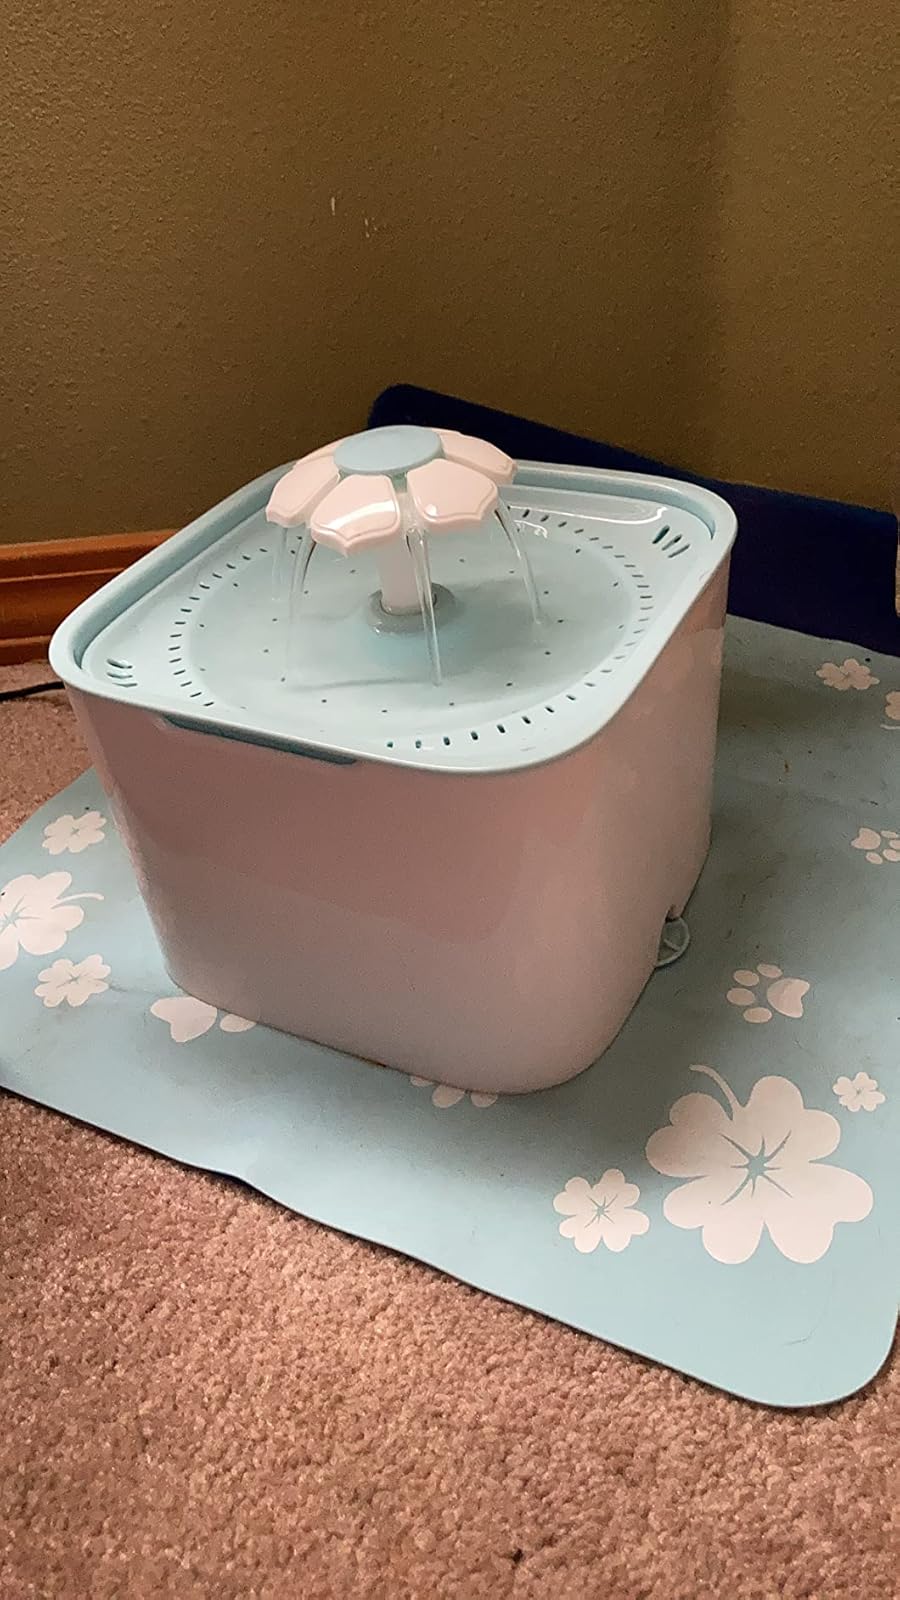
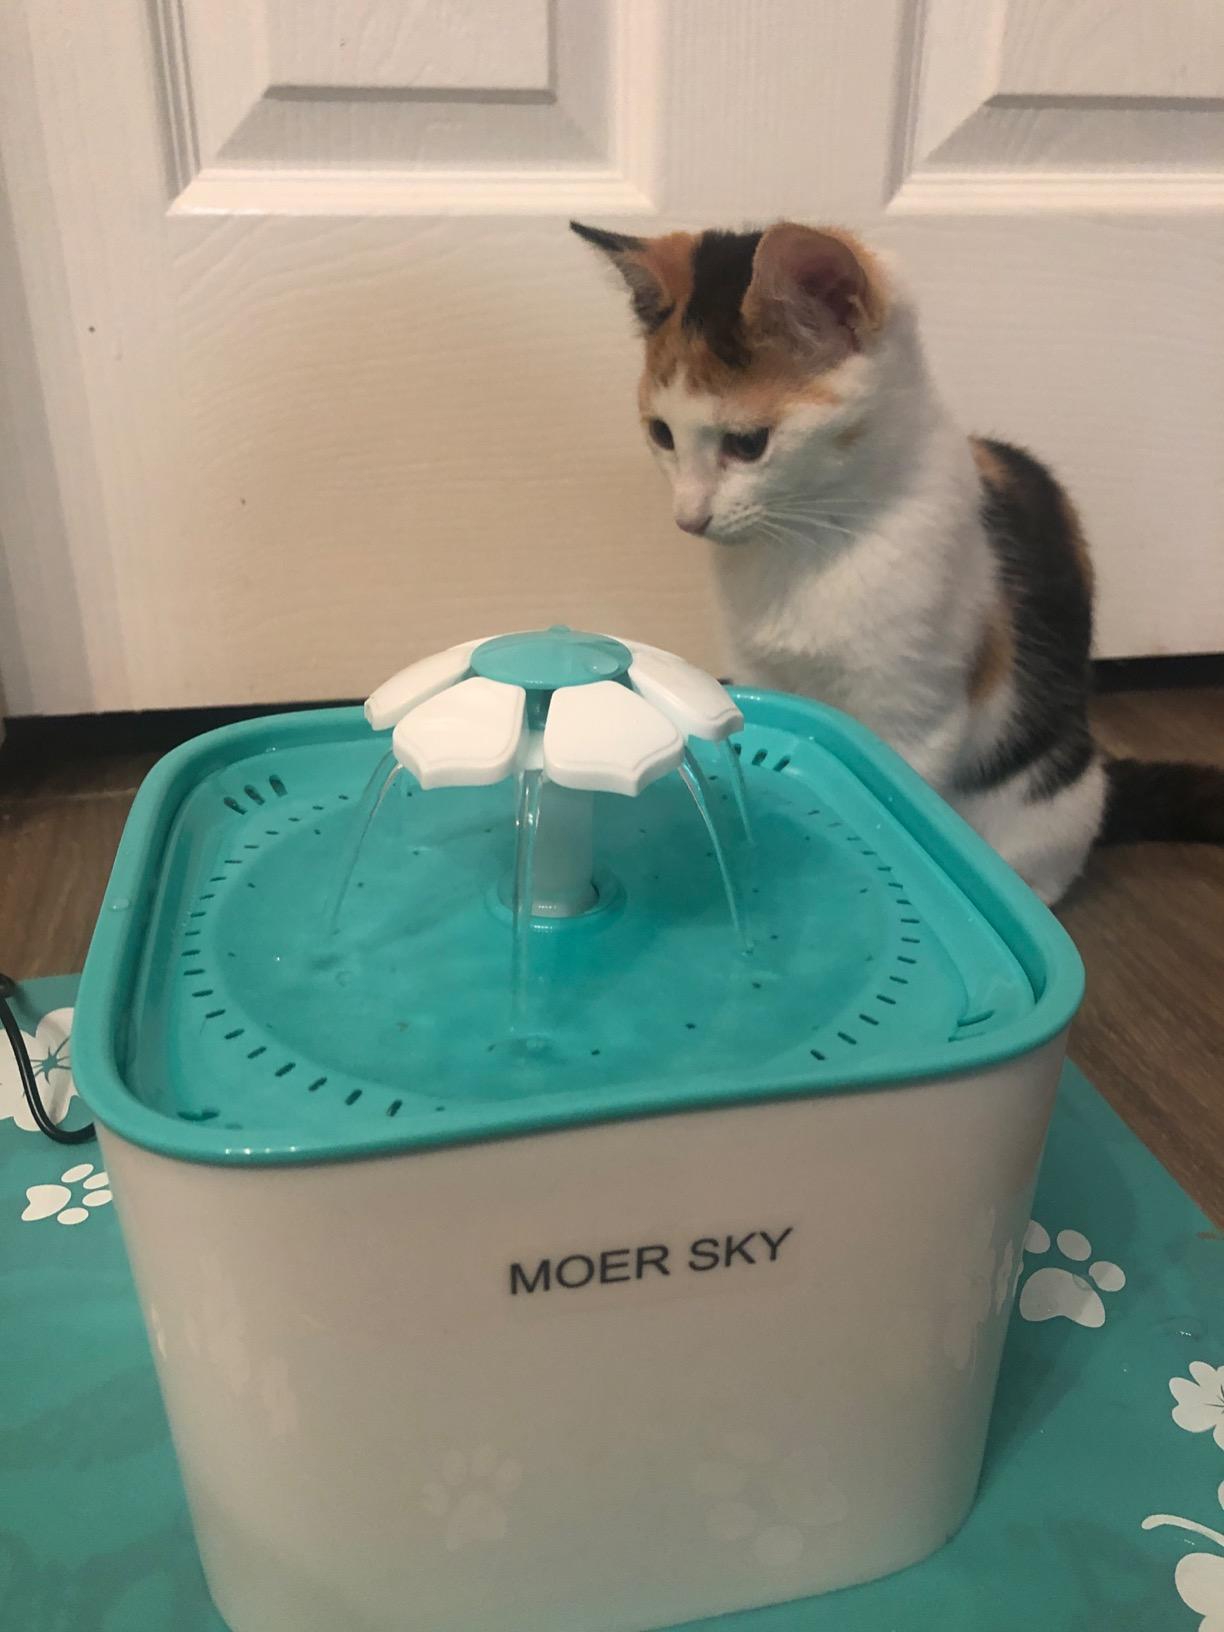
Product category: items_bowl
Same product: no